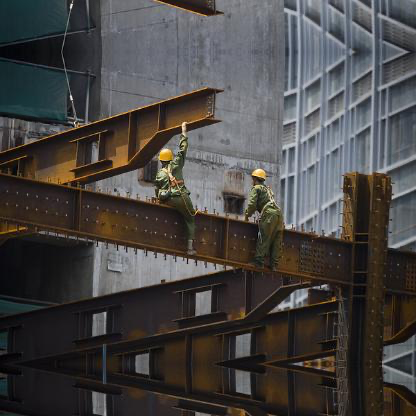
Objects in the image:
label: helmet
label: helmet